Velagapudi

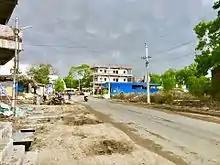
Velagapudi main road

Velagapudi is located on the Vijayawada and Amaravathi route. APSRTC runs buses that provide transport services from Vijayawada and Guntur to Velagapudi.